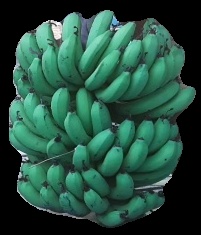
Variety: pachbale
Grade: grade3